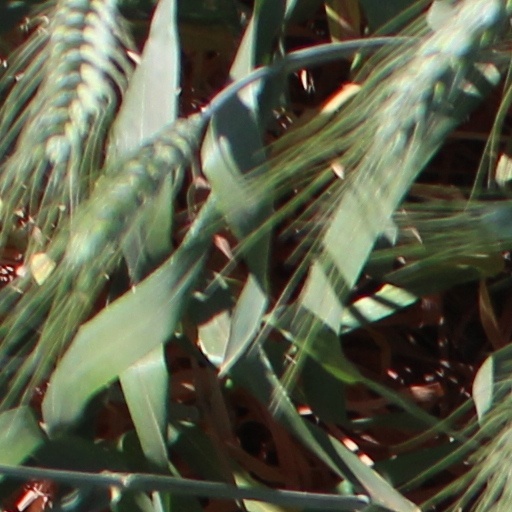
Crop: wheat